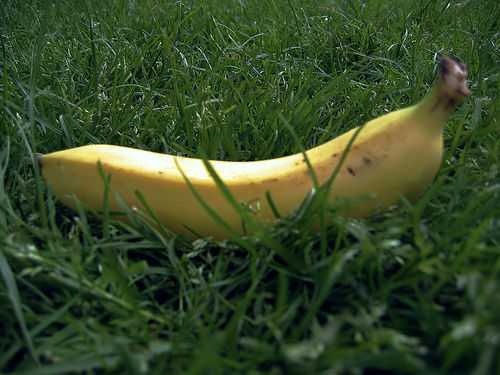
Label: Banana